Leonard Harrison State Park

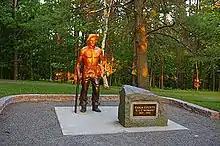
A statue honoring the Civilian Conservation Corps workers who built many of the facilities in Leonard Harrison and Colton Point State Parks

The Civilian Conservation Corps (CCC) improved access and constructed many of the amenities at Leonard Harrison park from 1933 to 1936, during the Great Depression. Leonard Harrison State Park is one of many examples of the work of the CCC throughout north-central Pennsylvania. The CCC built picnic and comfort facilities, made roads and trails (often following old logging roads), and planted stands of white pine, spruce and larch. Some of the CCC-constructed facilities remain and are still used, and the park has hosted a reunion of former CCC workers each summer since 1990.